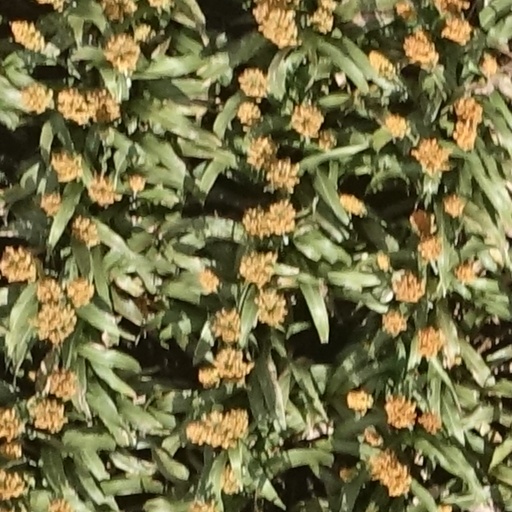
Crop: sorghum